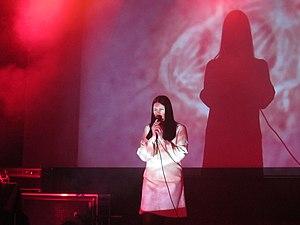
Broadcast est un groupe de musique électronique formé à Birmingham en 1995.